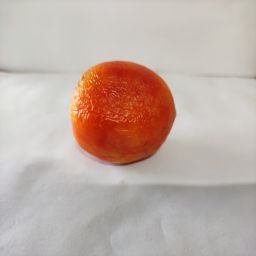
Crop: Tomato
Quality: Old